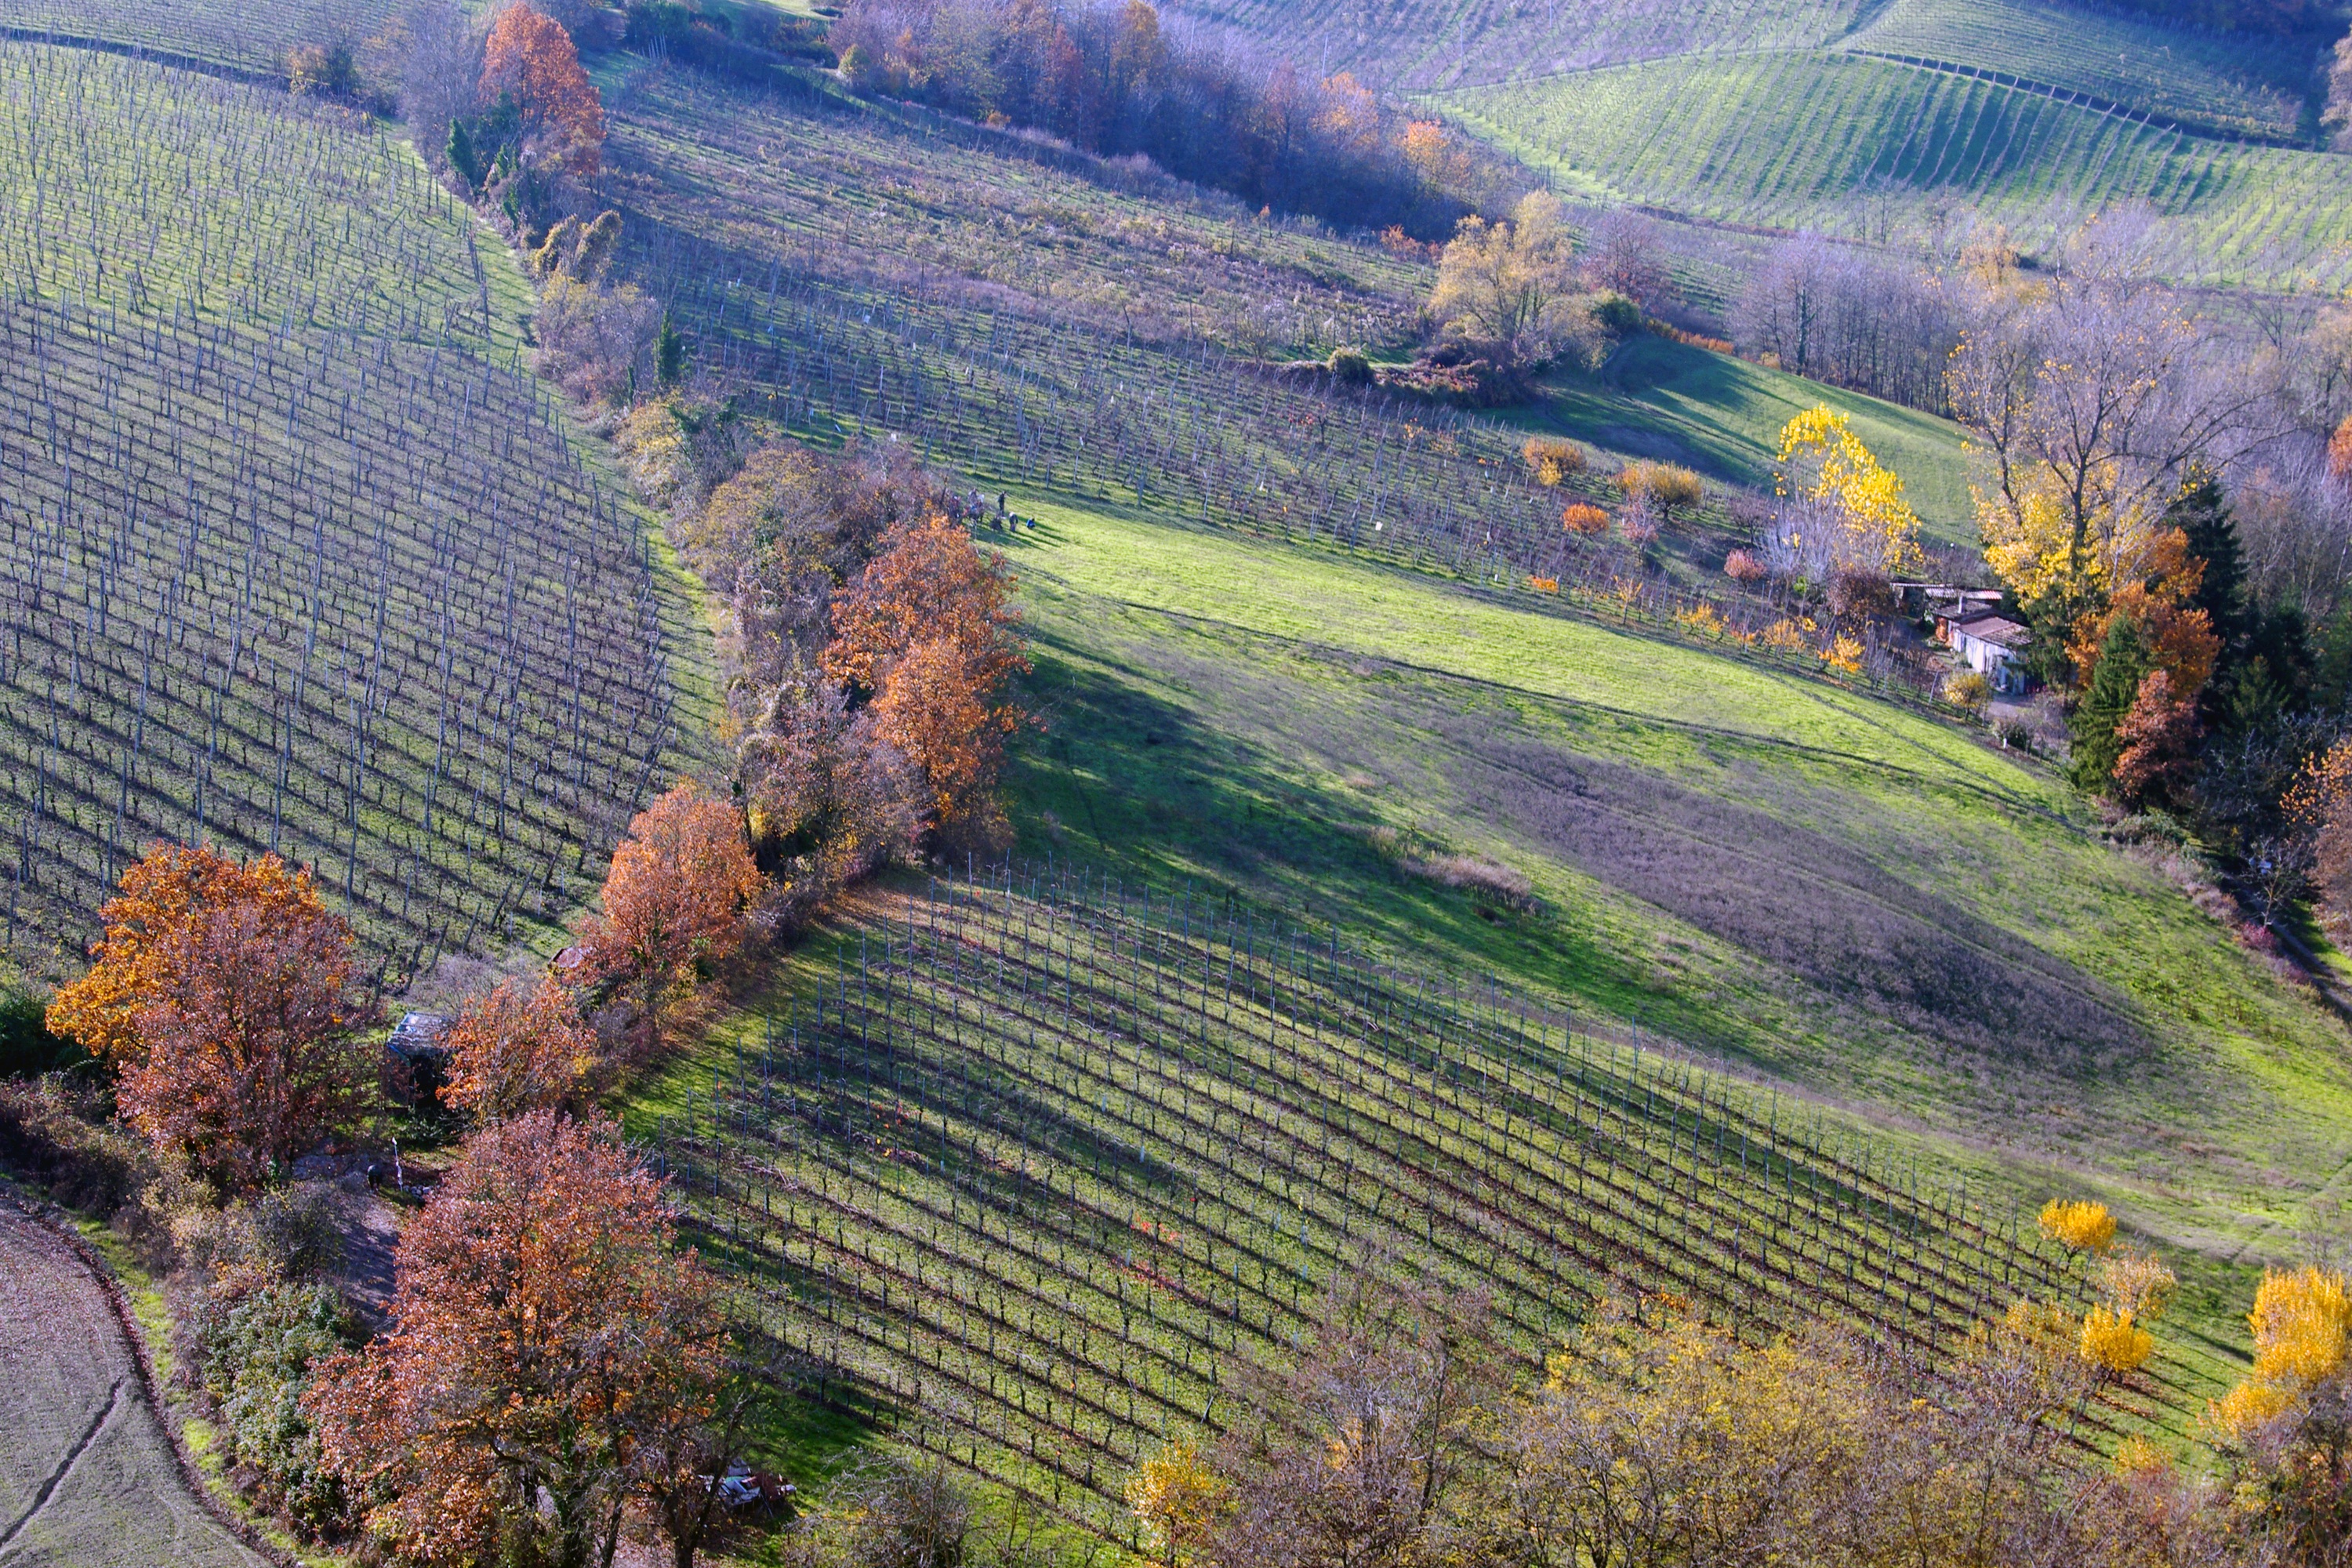
landscape, tree, mountain, field, meadow, leaf, hill, flower, valley, autumn, italy, agriculture, flora, season, wildflower, terrace, plantation, plateau, woodland, vineyards, campaign, rural area, emilia romagna, aerial photography, parma, mountainous landforms, langhirano, hills langhirano, parma hills